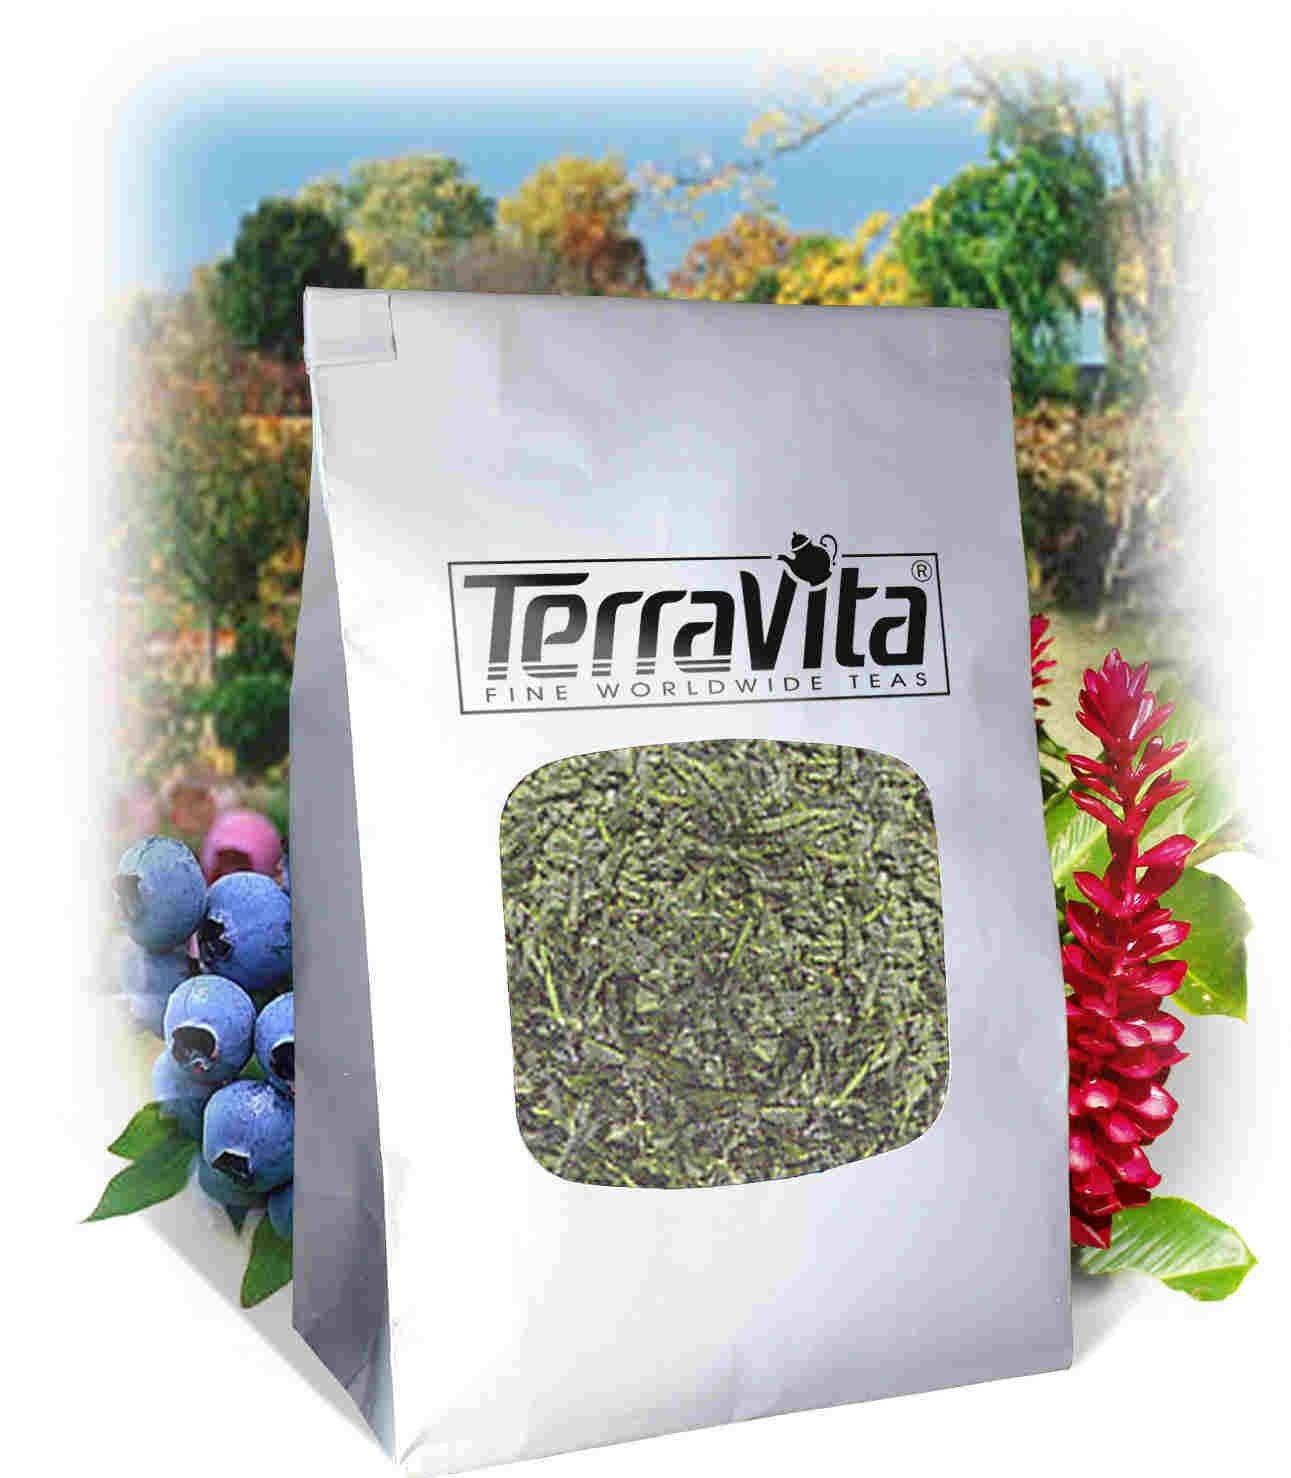
Item Name: Fo-Ti Tieng and Eleuthero Combination Tea (Loose) (4 oz, ZIN: 513958)
Bullet Point 1: Fo-Ti Tieng and Eleuthero Combination Tea (Loose) (4 oz, ZIN: 513958)
Bullet Point 2: No fillers.
Bullet Point 3: Manufacturer: TerraVita
Bullet Point 4: Size: 4 oz
Bullet Point 5: Loose Leaf Herbal Tea - Packed in a convenient upright pouch!
Product Description: Fo-Ti Tieng and Eleuthero Combination Tea (Loose) (4 oz, ZIN: 513958)<BR><BR>Packaged in the United States in a GMP certified facility (Good Manufacturing Practice).<BR><BR>No fillers.<BR><BR>Manufacturer: TerraVita<BR><BR>Size: 4 oz<BR><BR>Loose Leaf Herbal Tea - Packed in a convenient upright pouch!<BR><BR>Ingredients: Fo-Ti, Eleuthero Root
Value: 4.0
Unit: Ounce

Price: 18.44